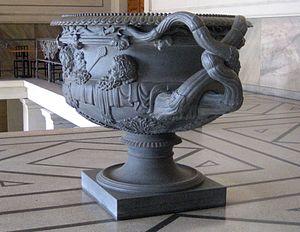
Le vase de Warwick est un énorme vase romain en marbre orné de motifs bachiques découvert dans les ruines de la villa de l'empereur Hadrien vers 1771 par Gavin Hamilton, peintre écossais et antiquaire à Rome.